False Cape Renard

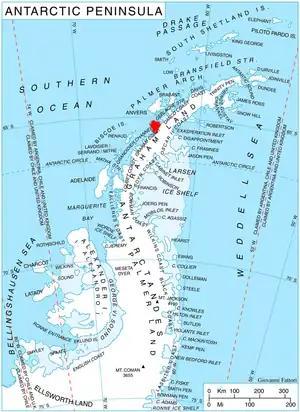
Location of Kyiv Peninsula in Graham Land, Antarctic Peninsula.

False Cape Renard is a rocky cape southwest of Cape Renard, on the northwest coast of Kyiv Peninsula, Graham Land. It was charted by the Belgian Antarctic Expedition under Gerlache, 1897–99. This feature and Cape Renard together were called "The Needles" by Henryk Arctowski, geologist, oceanographer and meteorologist with the Belgian expedition. Since the two capes are easily confused and need to be distinguished, a collective name is considered unsuitable. The name "False Cape Renard" was applied by the French Antarctic Expedition, 1908–10, under Jean-Baptiste Charcot.